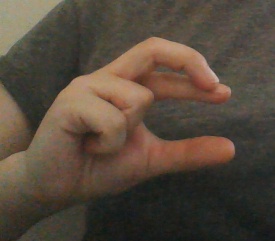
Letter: thal